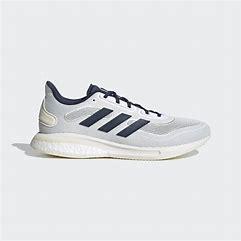
Brand: Adidas
Model: Supernova